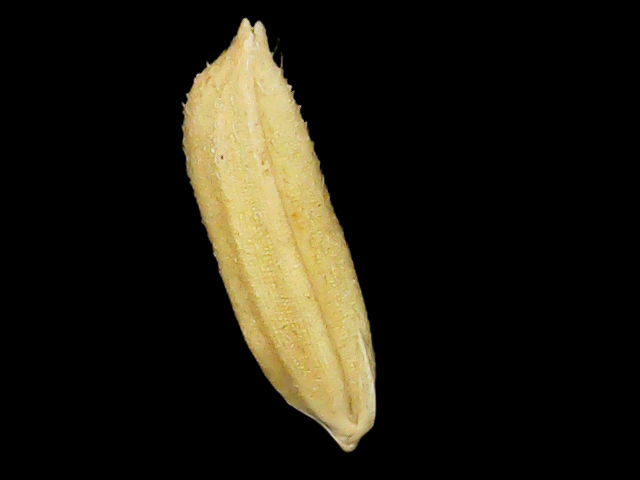
Rice variety: Binadhan21